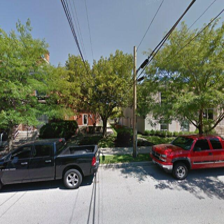
Label: streetView